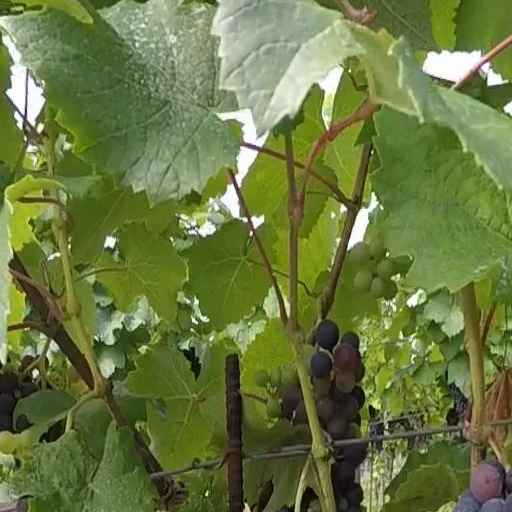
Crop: grape